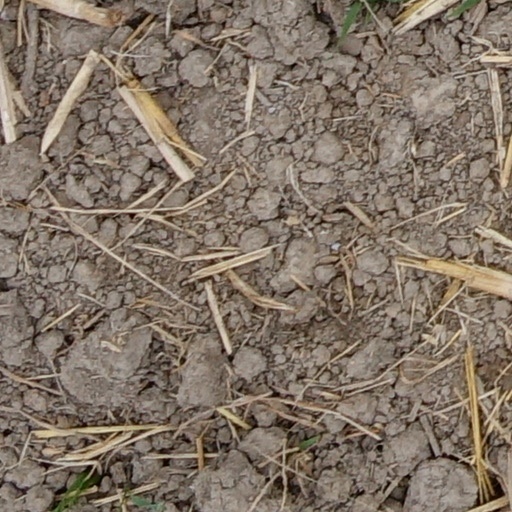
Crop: wheat